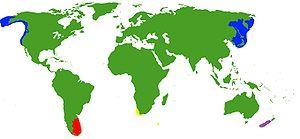
Enteroctopus est un genre de mollusques de l'ordre des octopodes.